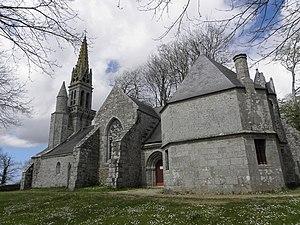
Flanc sud de la chapelle Notre-Dame-de-Kérinec en Poullan-sur-Mer (29).
Poullan-sur-Mer [pulɑ̃ syʁ mɛʁ] est une commune du département du Finistère, dans la région Bretagne, en France.